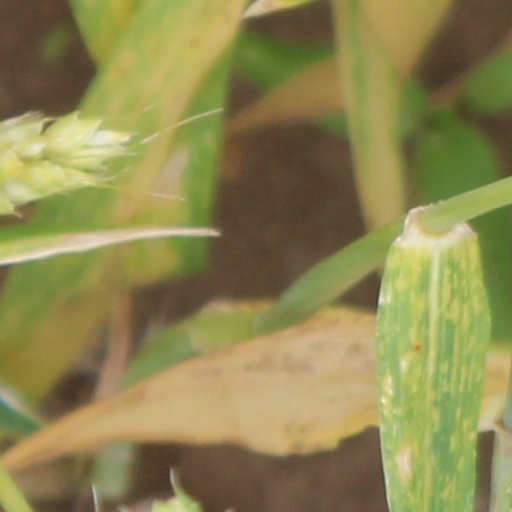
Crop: wheat